Ichneutica maya

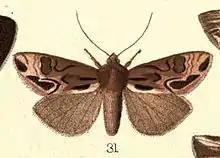
Drawing by George Hudson of a female "I. maya"

"I. maya" is a distinctively coloured and patterned moth and as such is unlikely to be confused with similar species. The adult male of this species has a wingspan of between 37 and 43 mm and the female has a wingspan of between 37 and 43 mm.